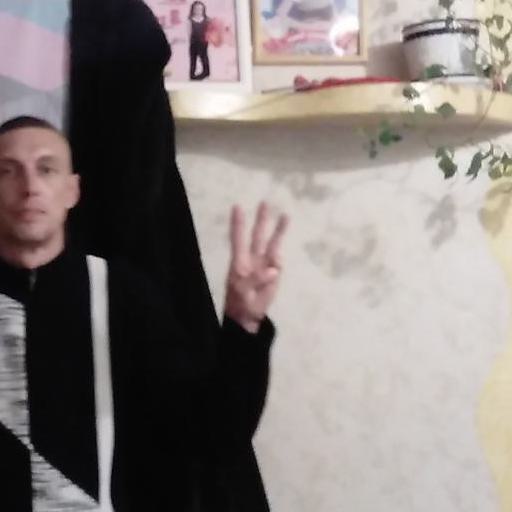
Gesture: three